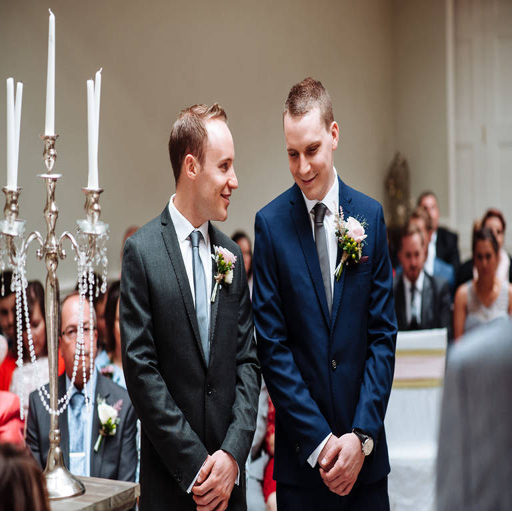
person sharing a joke with best man